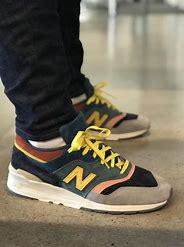
Brand: New
Model: Balance New Balance 997